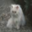
Label: cat